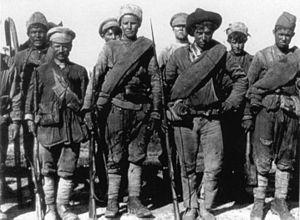
Armée de Koltchak (uniformes)"
Alexandre Vassilievitch Koltchak, né le 4 novembre 1874 à Saint-Pétersbourg et fusillé le 7 février 1920 à Irkoutsk, est un officier de marine russe, océanographe et hydrographe, qui participa ou dirigea plusieurs explorations polaires, pour l’Académie des sciences de Russie. Il se distingue lors du siège de Port-Arthur, pendant la guerre russo-japonaise, notamment en coulant un croiseur japonais. Après la guerre, il est l’un des rénovateurs de la flotte russe et participe à la création de l’état-major général de la marine, l’équivalent de la Stavka. En 1916, du fait de ses actes d’héroïsme et de ses compétences, il devient le plus jeune vice-amiral de la Marine impériale et commande la flotte de la mer Noire.
L’uniformologie est un domaine de recherches historiques qui étudie les uniformes et effets militaires à travers les âges et les civilisations. Il a pour principaux sujets d'étude les effets vestimentaires, chaussures et coiffures militaires, l'équipement individuel, les insignes d'unités et de grades ou encore les décorations militaires mais se consacre également à celle des uniformes d'institutions civiles ou para-militaires.